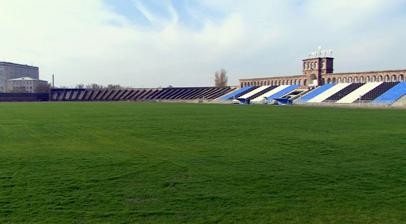
Building: Alashkert Stadium
Country: Armenia
Year built: 1960
For other uses, see Alashkert (disambiguation) . Alashkert Stadium Ալաշկերտ մարզադաշտ Alashkert Stadium Former names Nairi Stadium Location Yerevan , Armenia Owner FC Alashkert Capacity 6,850 (1,850 seated) Field size 110 x 70 meters Surface grass Construction Built 1960 Tenants Alashkert (2011–present) Noah (2019–2022) Shengavit (unknown) Van Yerevan (unknown) Alashkert Stadium ( Armenian : Ալաշկերտ մարզադաշտ ) is a football stadium in Yerevan , Armenia . It was known as Nairi Stadium until 2013, when it was renamed Alashkert by the new owners. The stadium is located in Shengavit District , adjacent to Lake Yerevan , on the left bank of Hrazdan River . Overview The main entrance Alashkert Stadium was built and opened in 1960 as Nairi Stadium , within the frames of the expansion of the Shengavit District, known as Spandaryan raion during that period. With a capacity of 6,850 spectators, Alashkert Stadium is the home ground of FC Alashkert (formerly based in Martuni ) of the Armenian Premier League . It became the property of the club in February 2013. By the end of the year, the old pitch was replaced with a new natural turf in accordance with the international standards. According to the FC Alashkert chairman Bagrat Navoyan, the stadium will be either renovated or entirely rebuilt by 2020, with a  possible expansion of the capacity up to 10,000. References